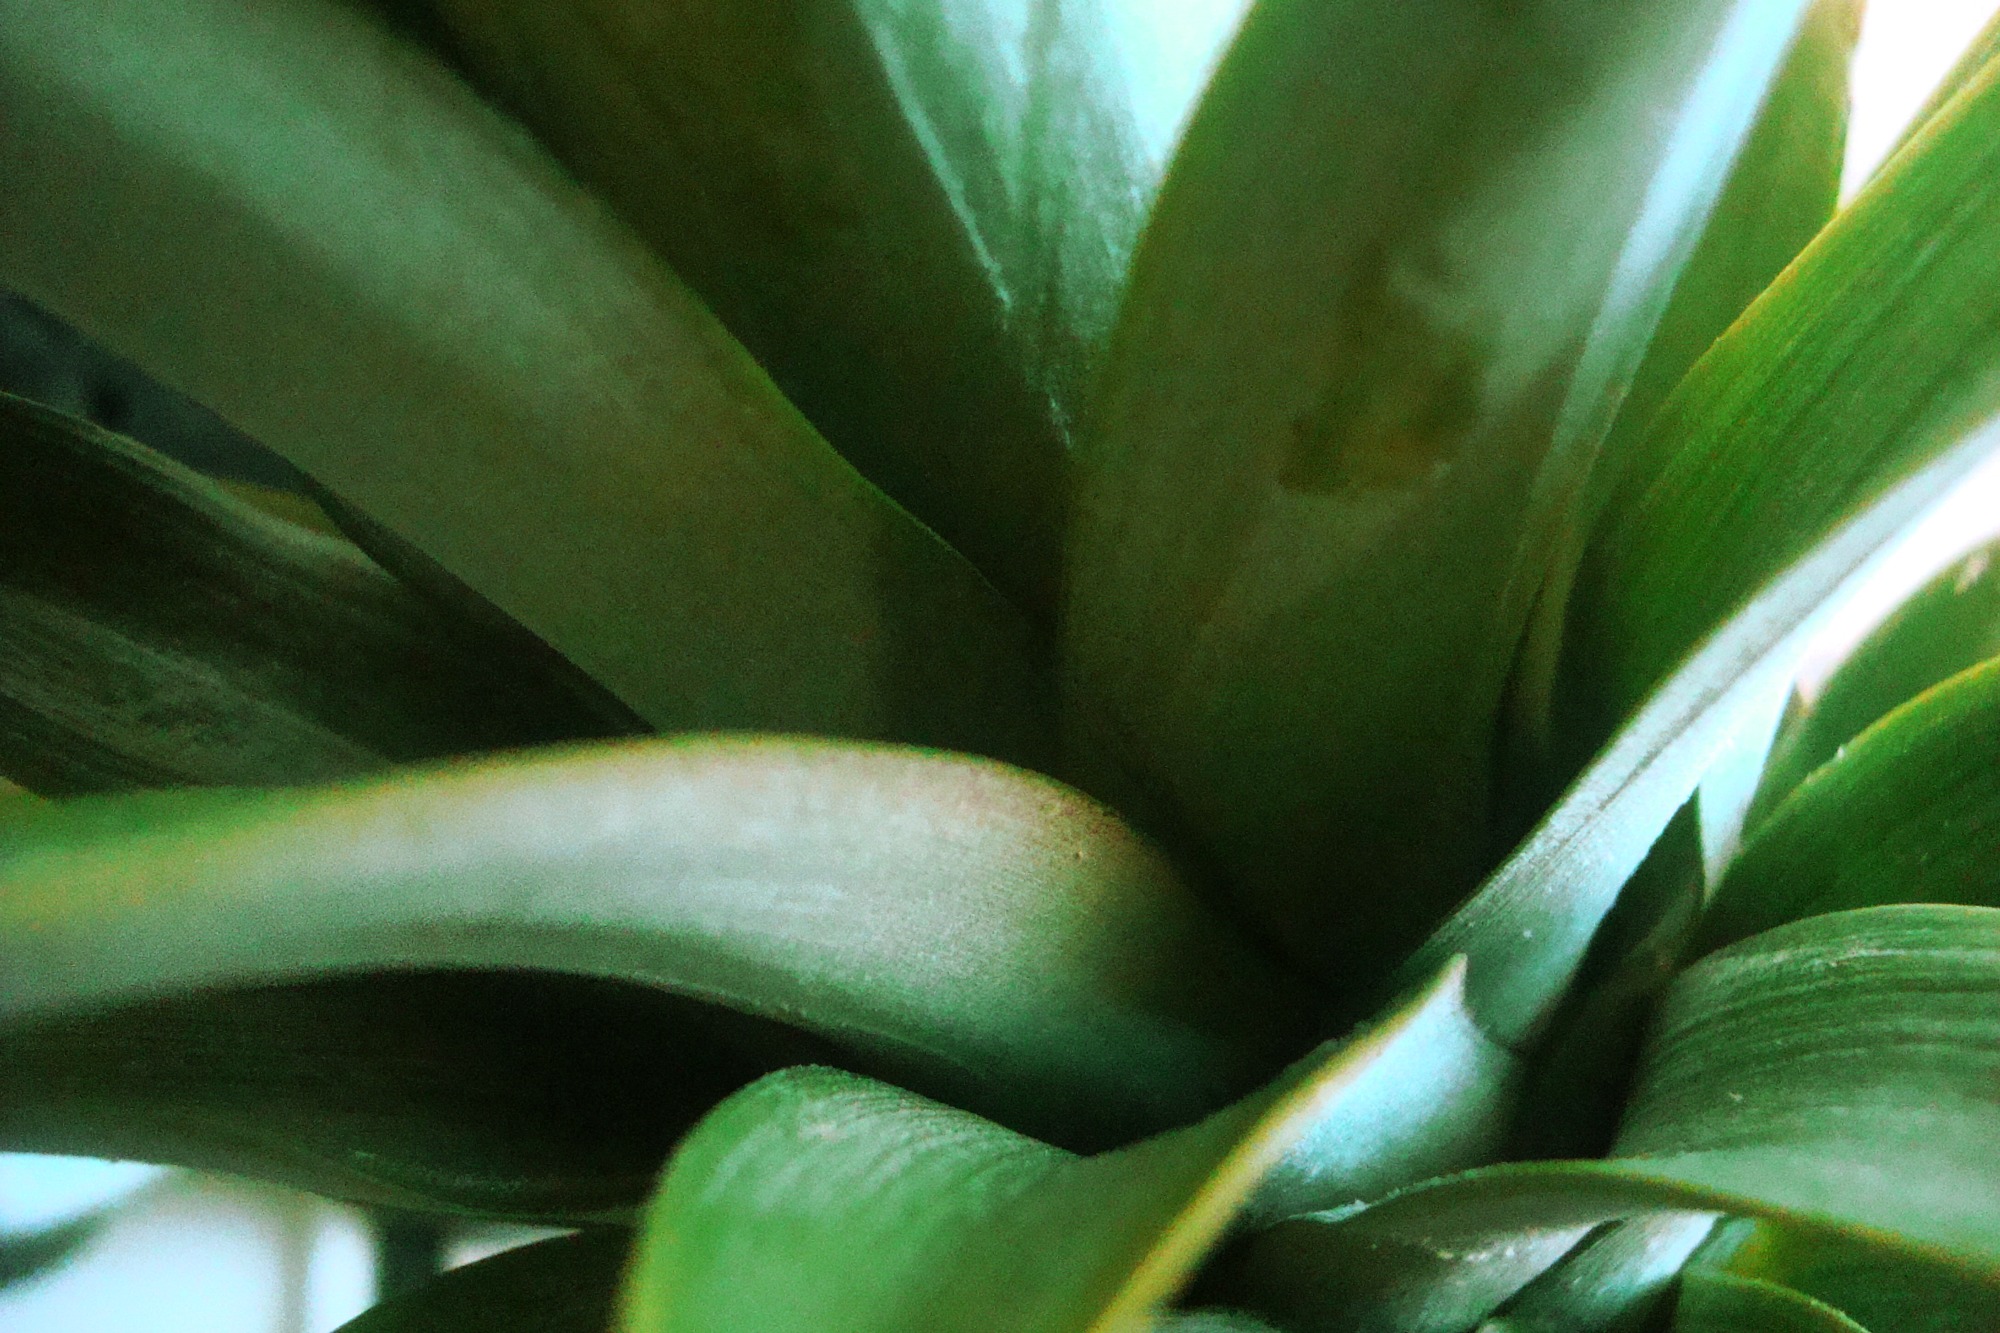
grass, plant, fruit, stem, leaf, flower, environment, green, natural, botany, agriculture, flora, pineapple, greenery, close up, tropical fruit, outdoors, vegetation, horticulture, organic, macro photography, flowering plant, plant stem, land plant, arecales, pineapple top